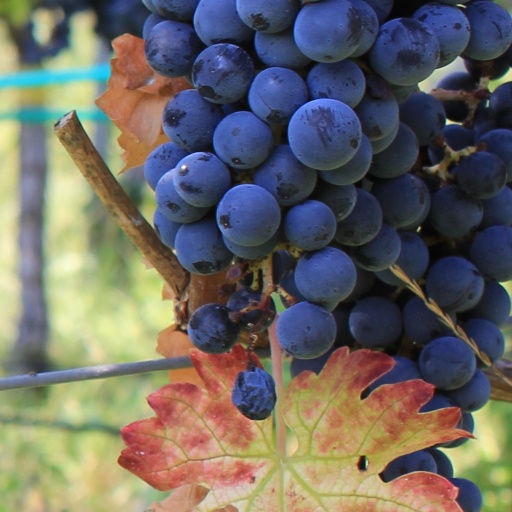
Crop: grape